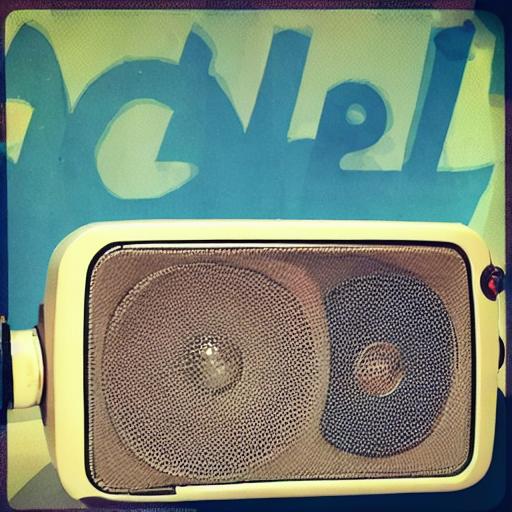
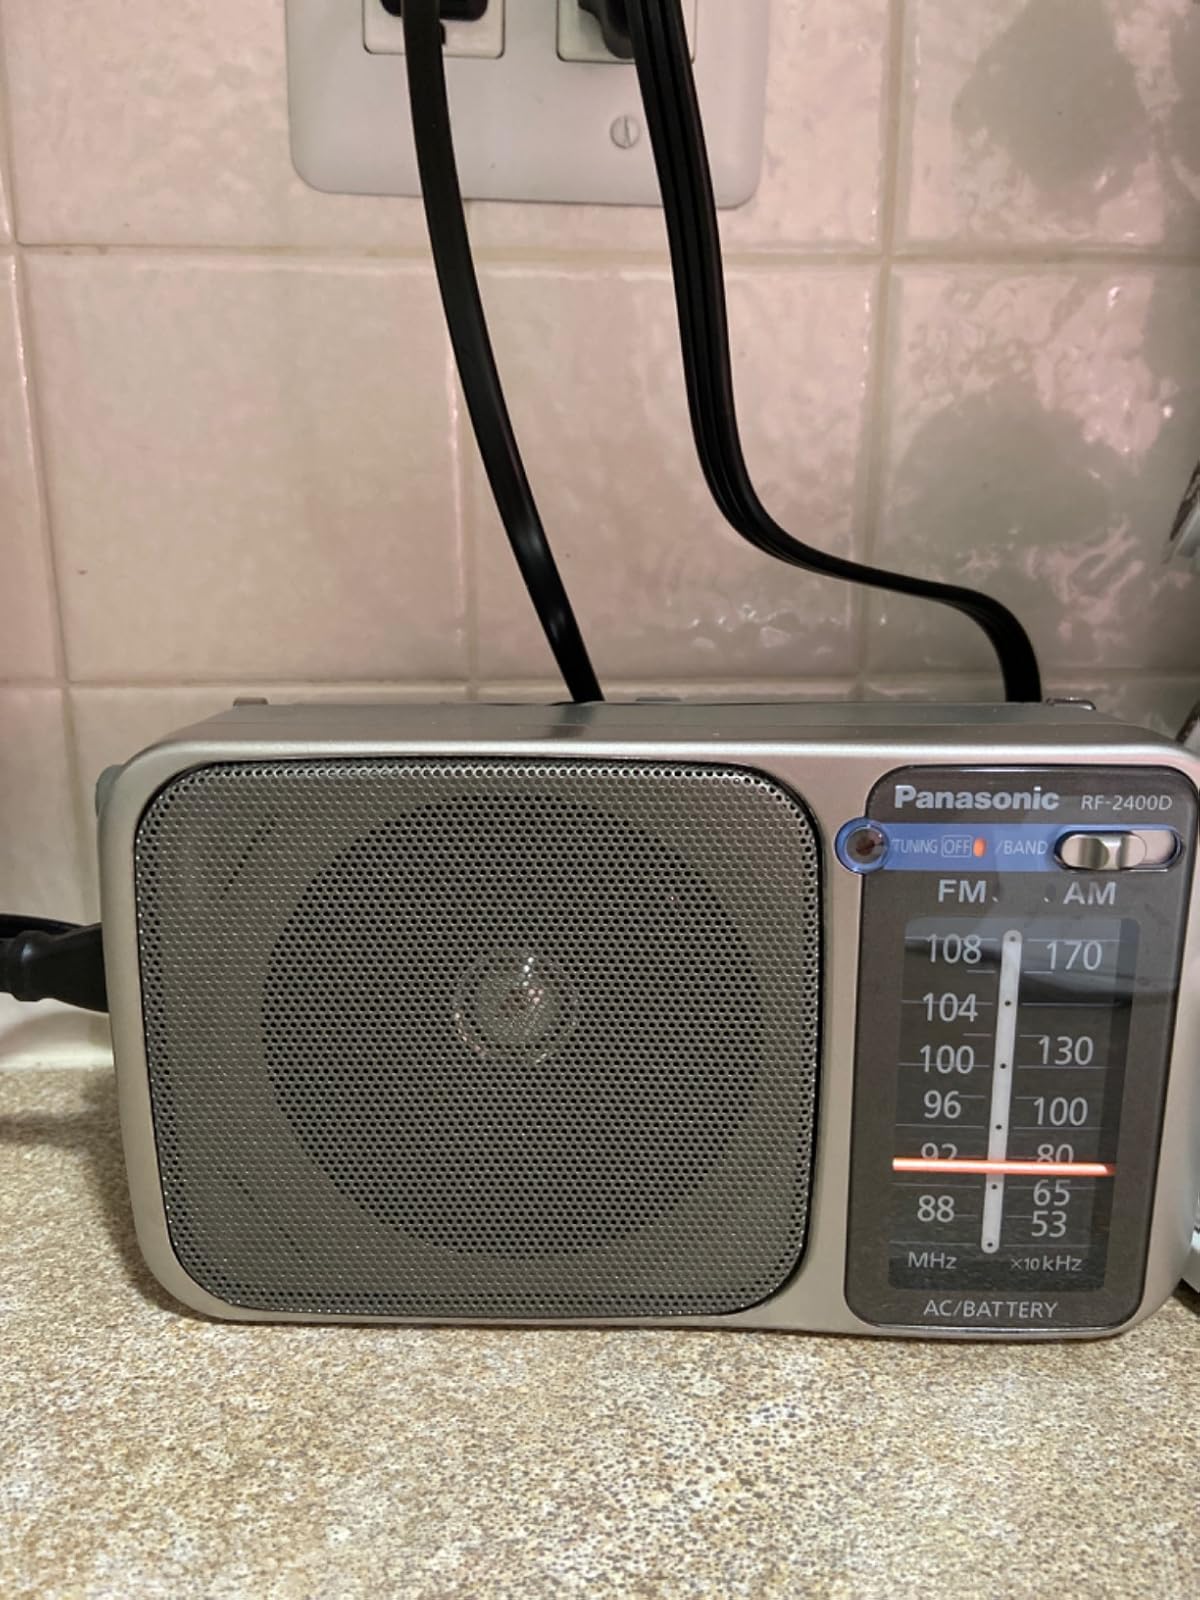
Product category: radio
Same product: no